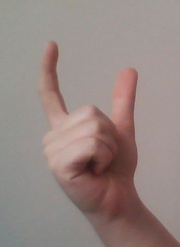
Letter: nun